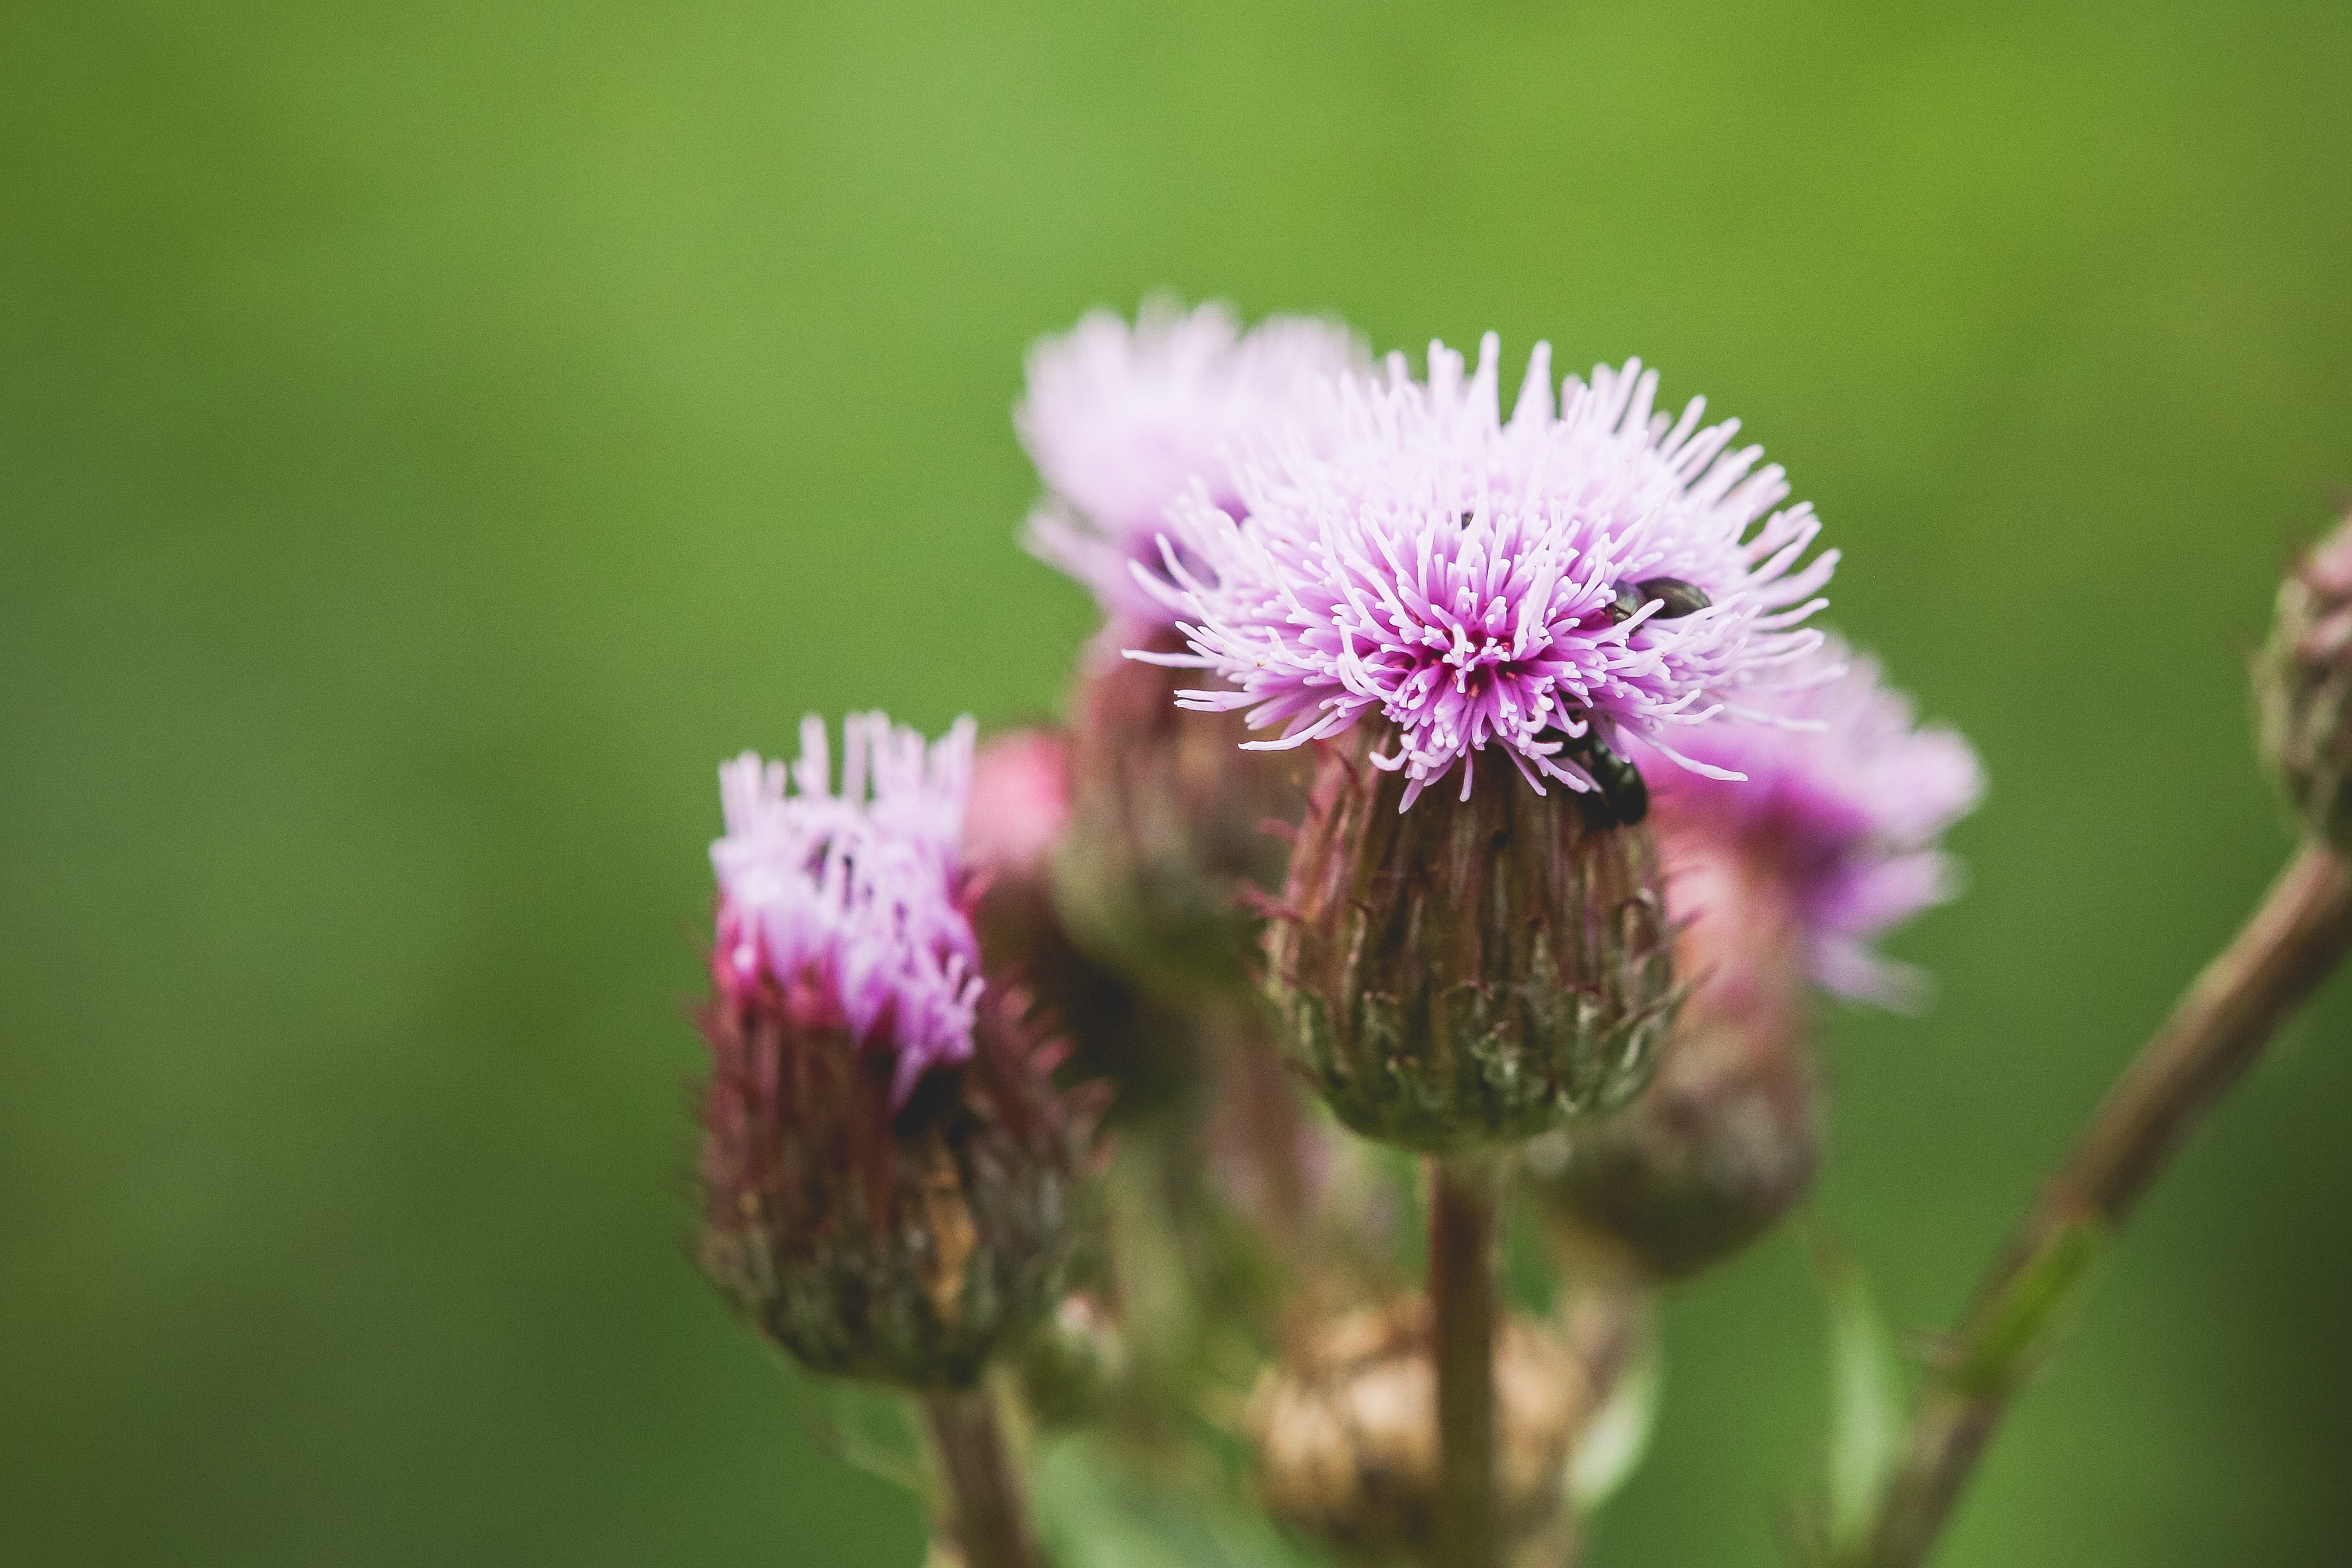
nature, blossom, plant, photography, flower, petal, floral, insect, peaceful, calm, botany, flora, fauna, life, wildflower, close up, bee, thistle, scene, nectar, macro photography, flowering plant, daisy family, creeping, mediation, plant stem, land plant